Evan Mawarire

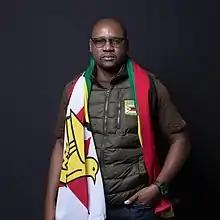

Evan Mawarire (born 7 March 1977) is a Zimbabwean pastor and democratic activist. He came to prominence during the 2016–17 Zimbabwe protests that challenged the rule of Robert Mugabe’s government. It was reported that Mawarire urged the people of Zimbabwe to remain defiant and refuse to return to work after the protests. In late 2017, it was reported by BBC News that Mawarire was acquitted by a Zimbabwe court where he faced a potential 20-year prison sentence if convicted for allegedly trying to overthrow Robert Mugabe. Thousands turned up at his hearing sparking a spontaneous social movement that challenged corruption, injustice and poverty. On 13 July 2017 at least 150 lawyers stood up in court to represent Mawarire, while thousands amassed outside a Harare courthouse.